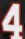
Number: 4